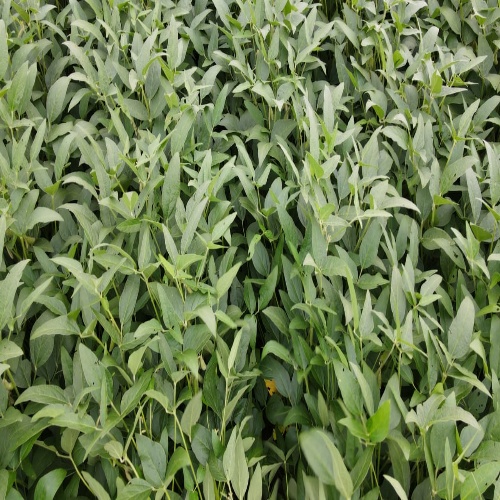
Label: Diabrotica_speciosa